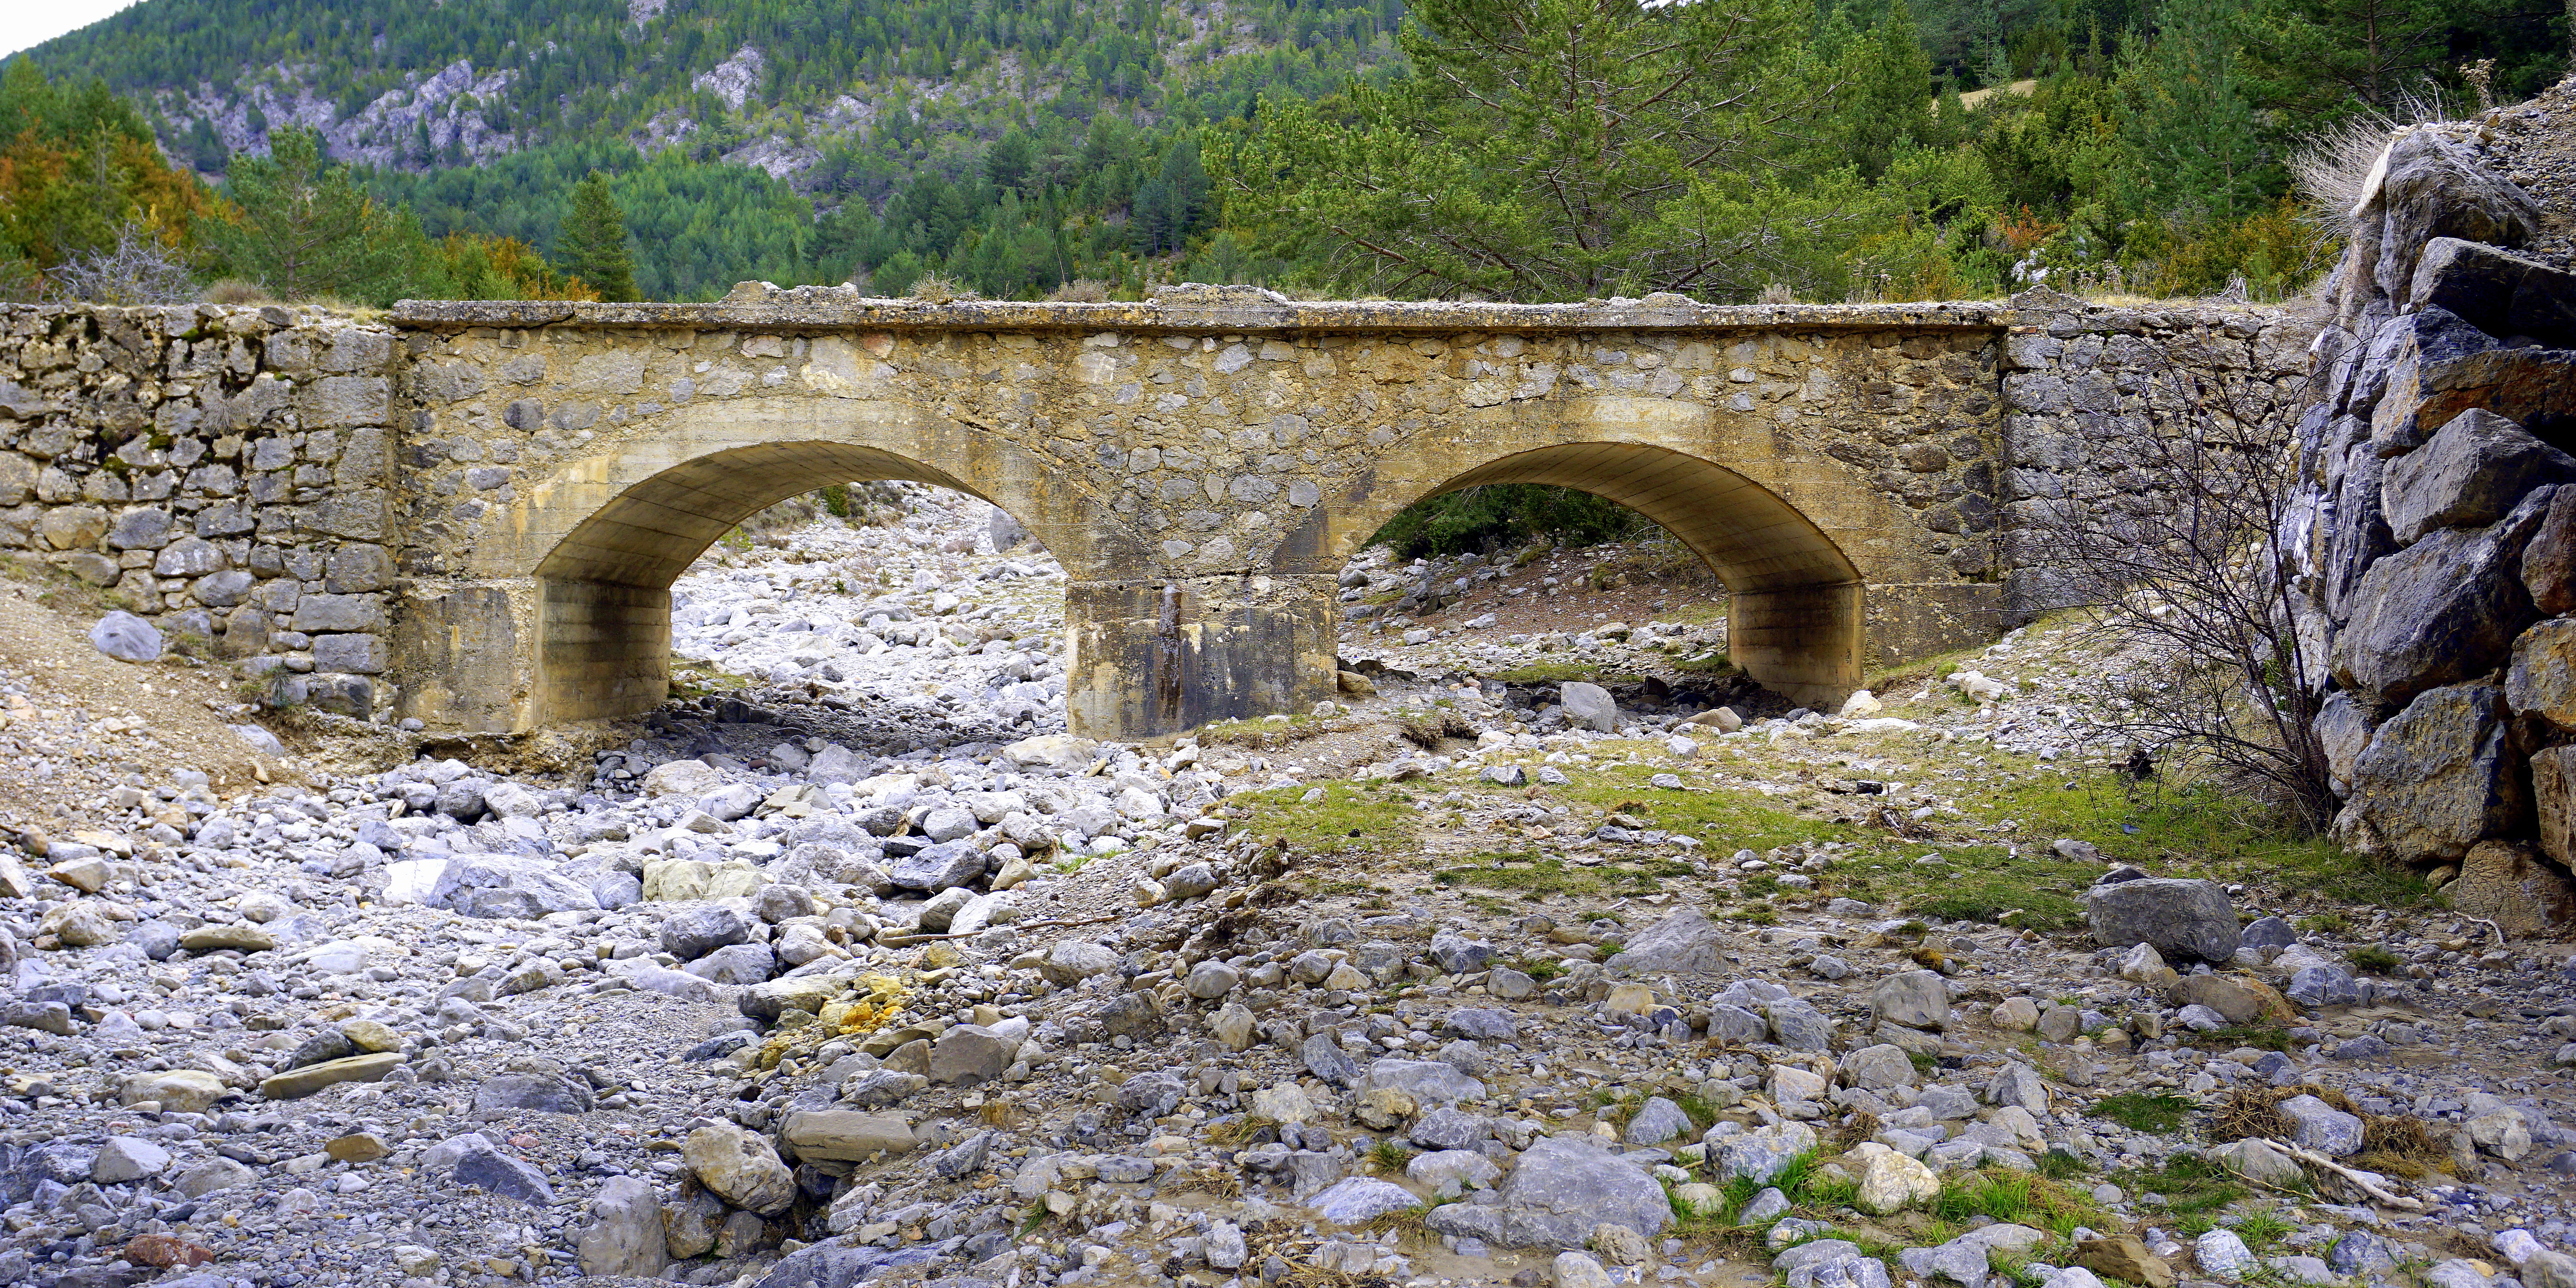
landscape, bridge, arid, arch, river bed, rocks, stones, ruins, gateway, old bridge, arch bridge, devil's bridge, ancient history, dry torrent, nonbuilding structure